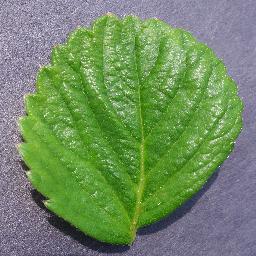
Label: Strawberry___healthy